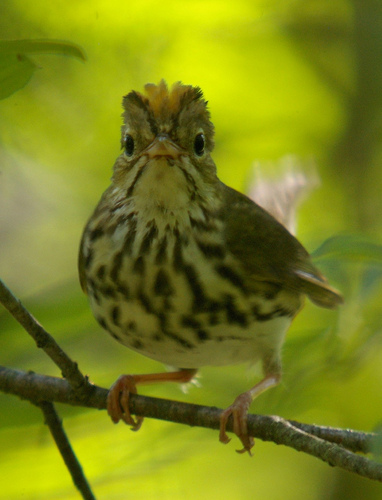
this exotic looking bright yellow with black bird has an orange-yellow colored tarsus, feet and straight small beak and he looks almost striped on his belly, breast and throat, so he looks stunningsmall bird with a short beak and large eyes. is mainly brown with a yellow throat and crown.
the bird has a yellowish white abdomen with specks of brown all the way to its throat, a brown bill and crown as well as white eyering.
a small sized bird that has a striped belly and a short billa small with black stripes on its belly and a small bill.
this colorful bird has a white & black belly and breast, black wings with wingbars, and yellow tarsus and feet.
this small bird has a fluffy yellow and green crown, a small yellow beak, and a white breast with brown spots.
a small yellow bird with black speckled breast, dark wings and dark head, complete with a black eyebrow, the crown is orange.
this bird has a brown and white belly with a yellow crown with white cheek patch.
this bird is white with black and has a very short beak.
Species: Ovenbird